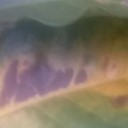
Label: Leaf_rust